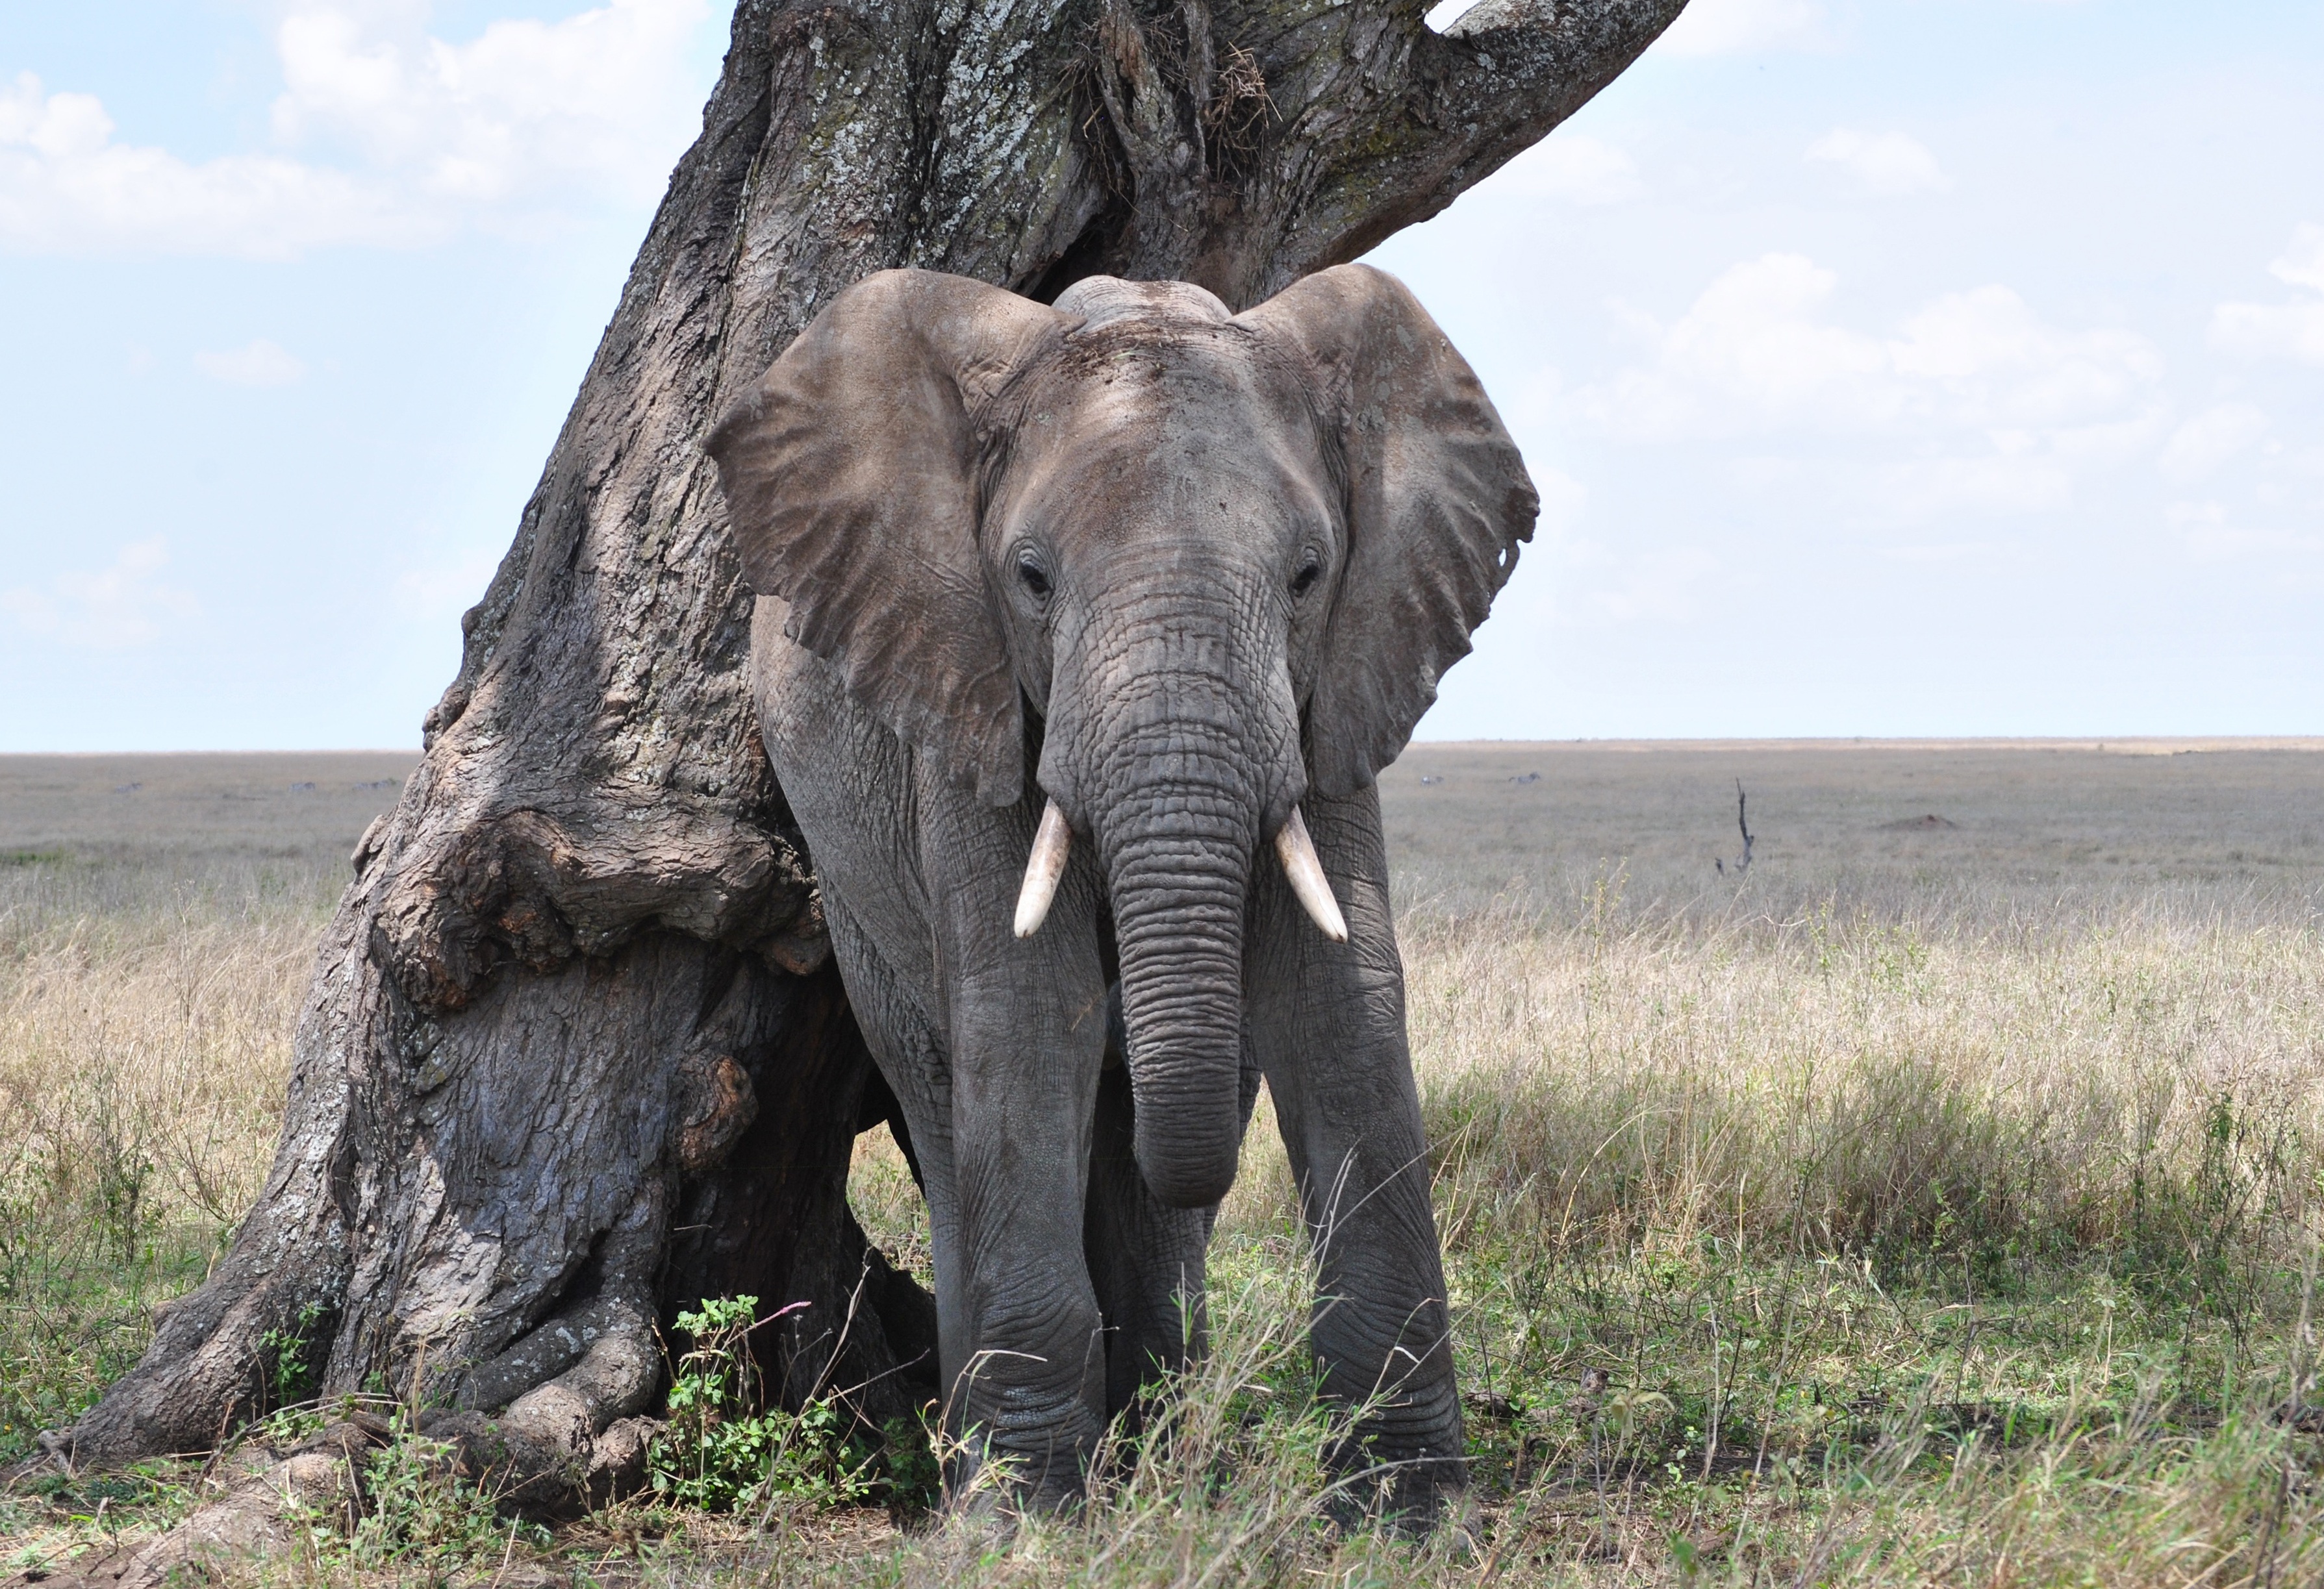
adventure, wildlife, africa, mammal, national park, fauna, savanna, elephant, tanzania, safari, serengeti, african bush elephant, indian elephant, african elephant, elephants and mammoths